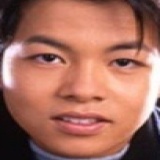
ca sĩ Quang Lê